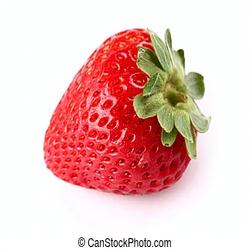
Label: Strawberry